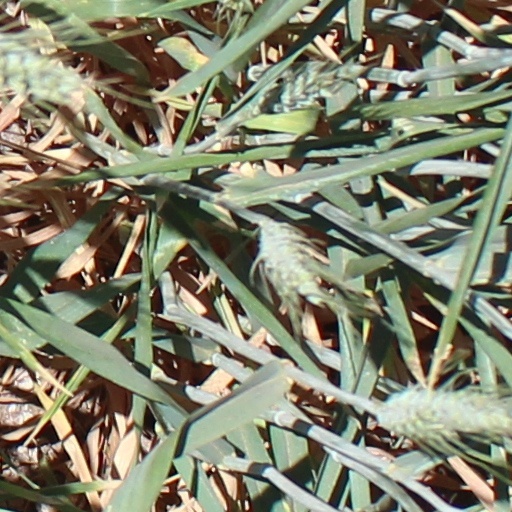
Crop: wheat